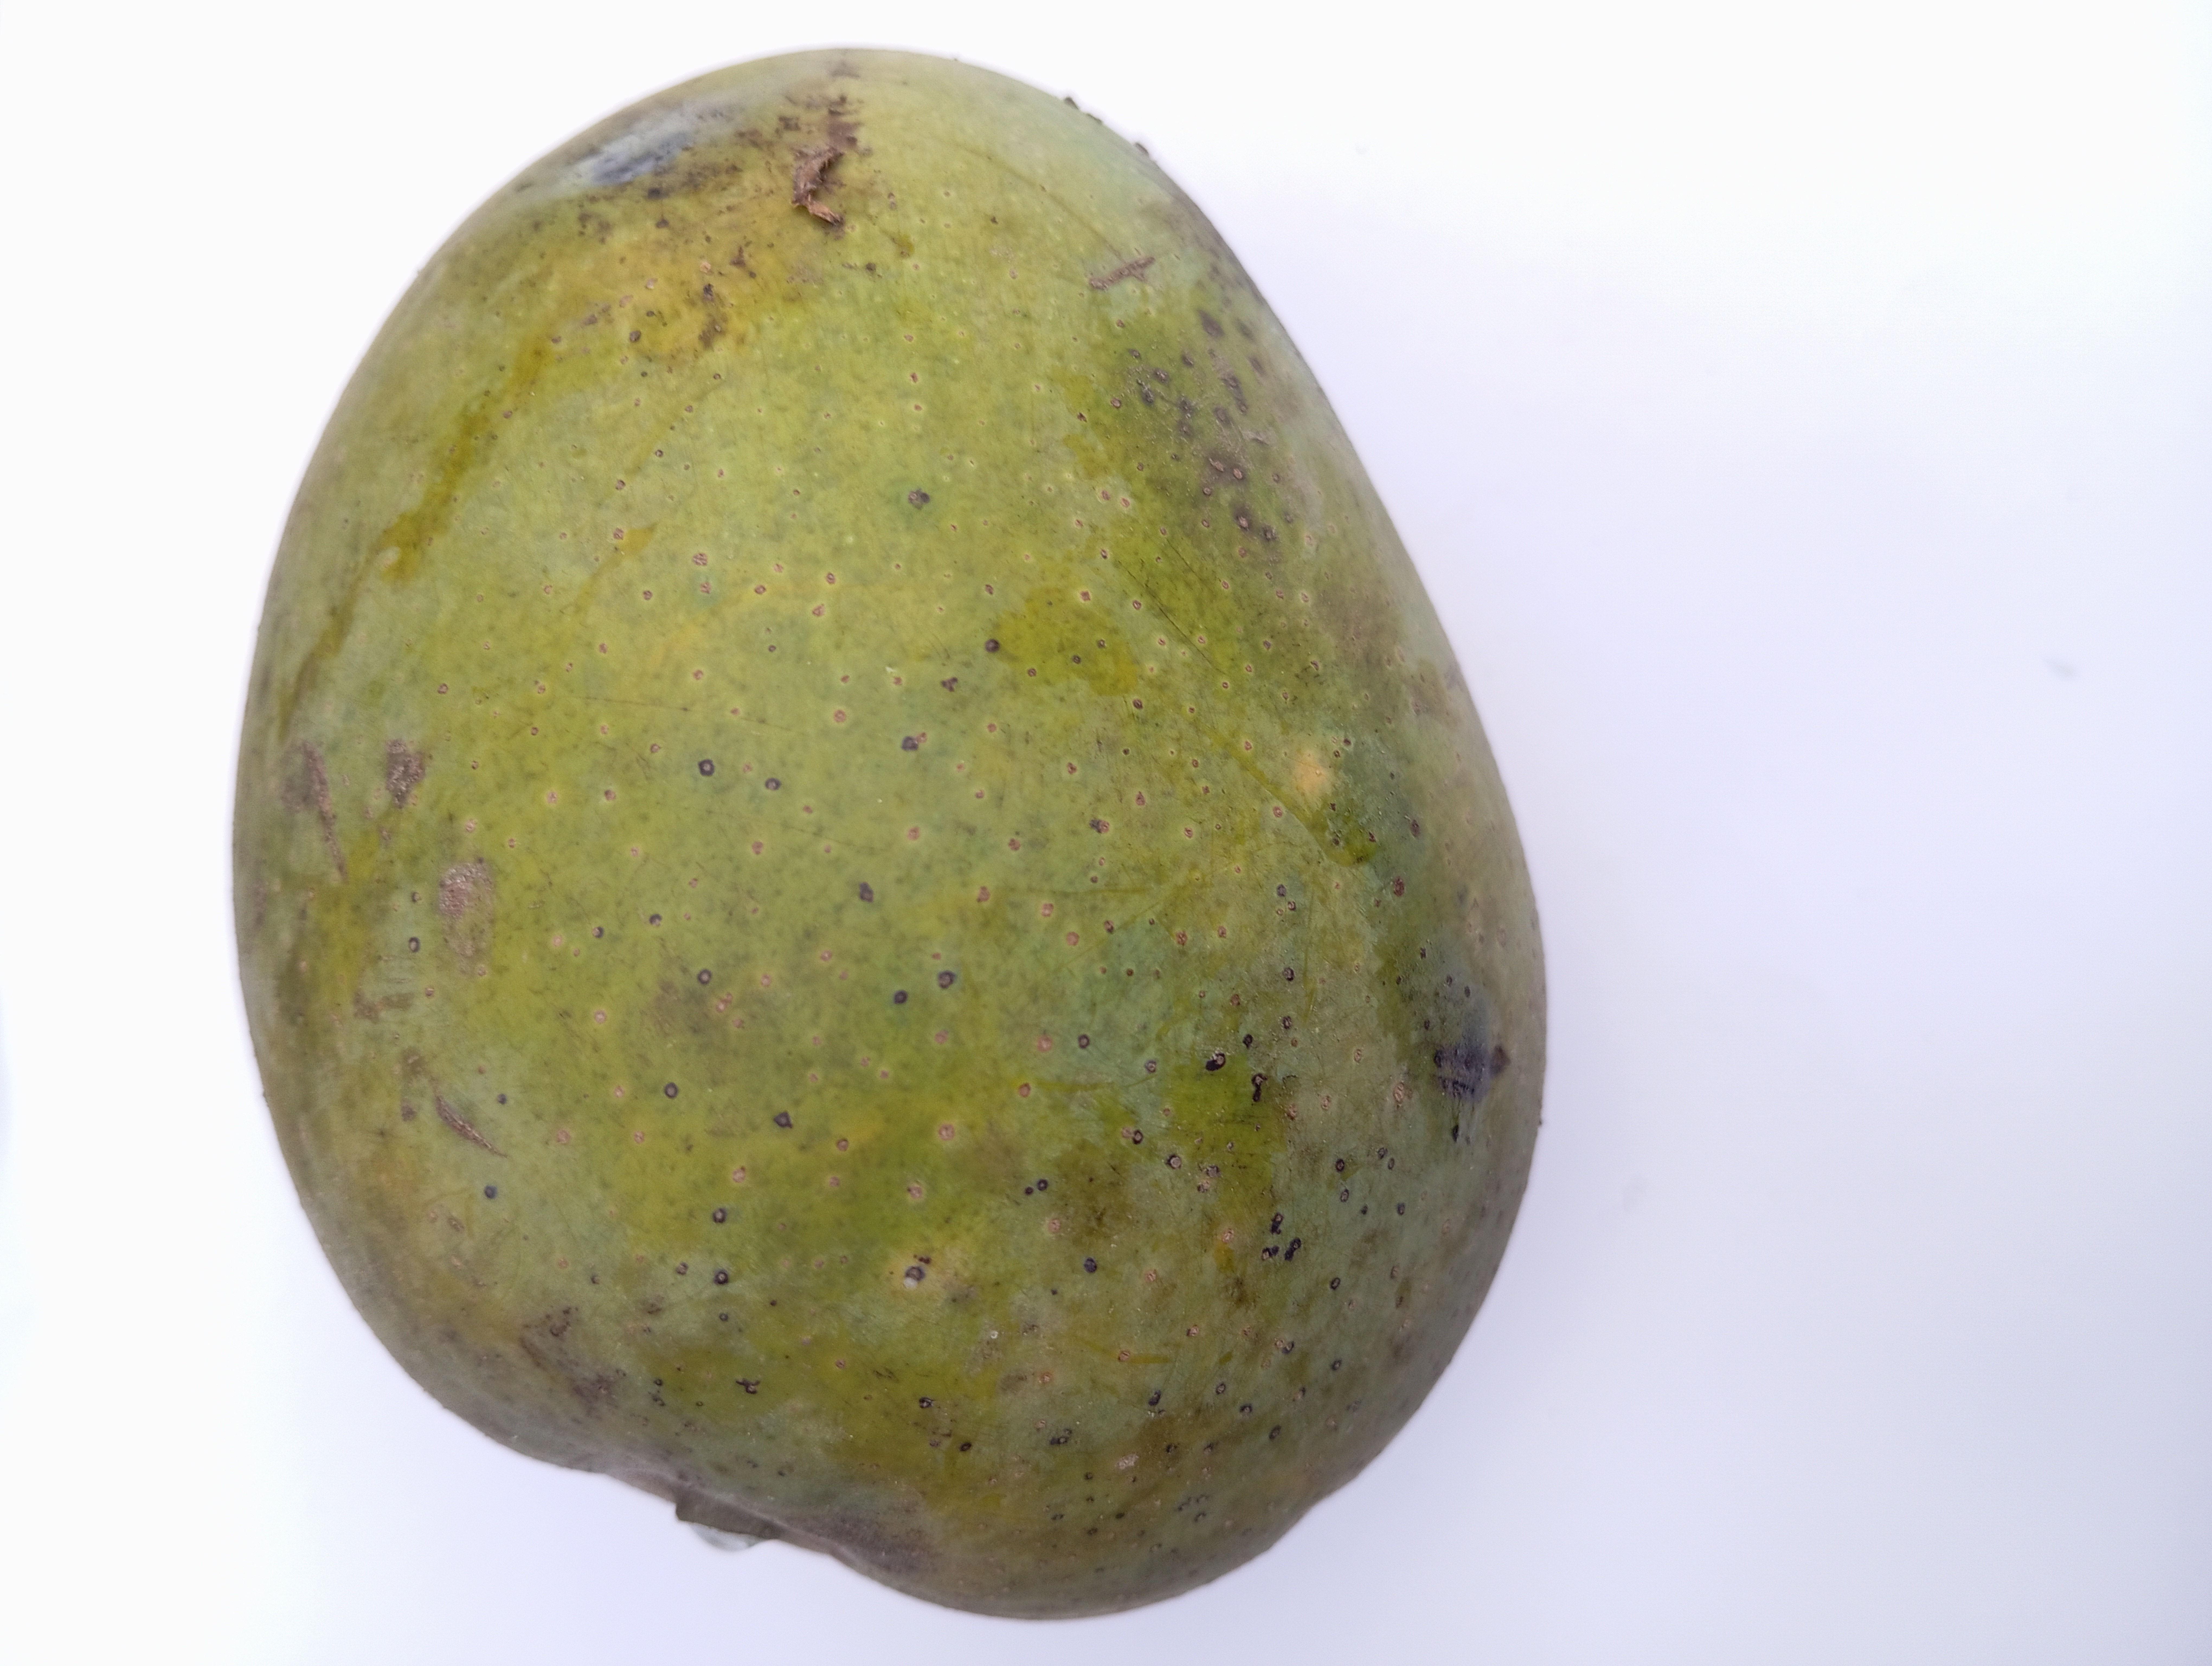
Mango variety: Himsagar